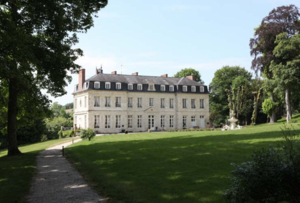
Château de Ménil-Hubert
Cet article recense les monuments historiques de l'Orne, en France.
Le château de Ménil-Hubert-en-Exmes est une demeure du XVIIIᵉ siècle du département de l'Orne, inscrite au titre des Monuments historiques en 2010.
Ménil-Hubert-en-Exmes est une commune française, située dans le département de l'Orne en région Normandie, peuplée de 111 habitants.